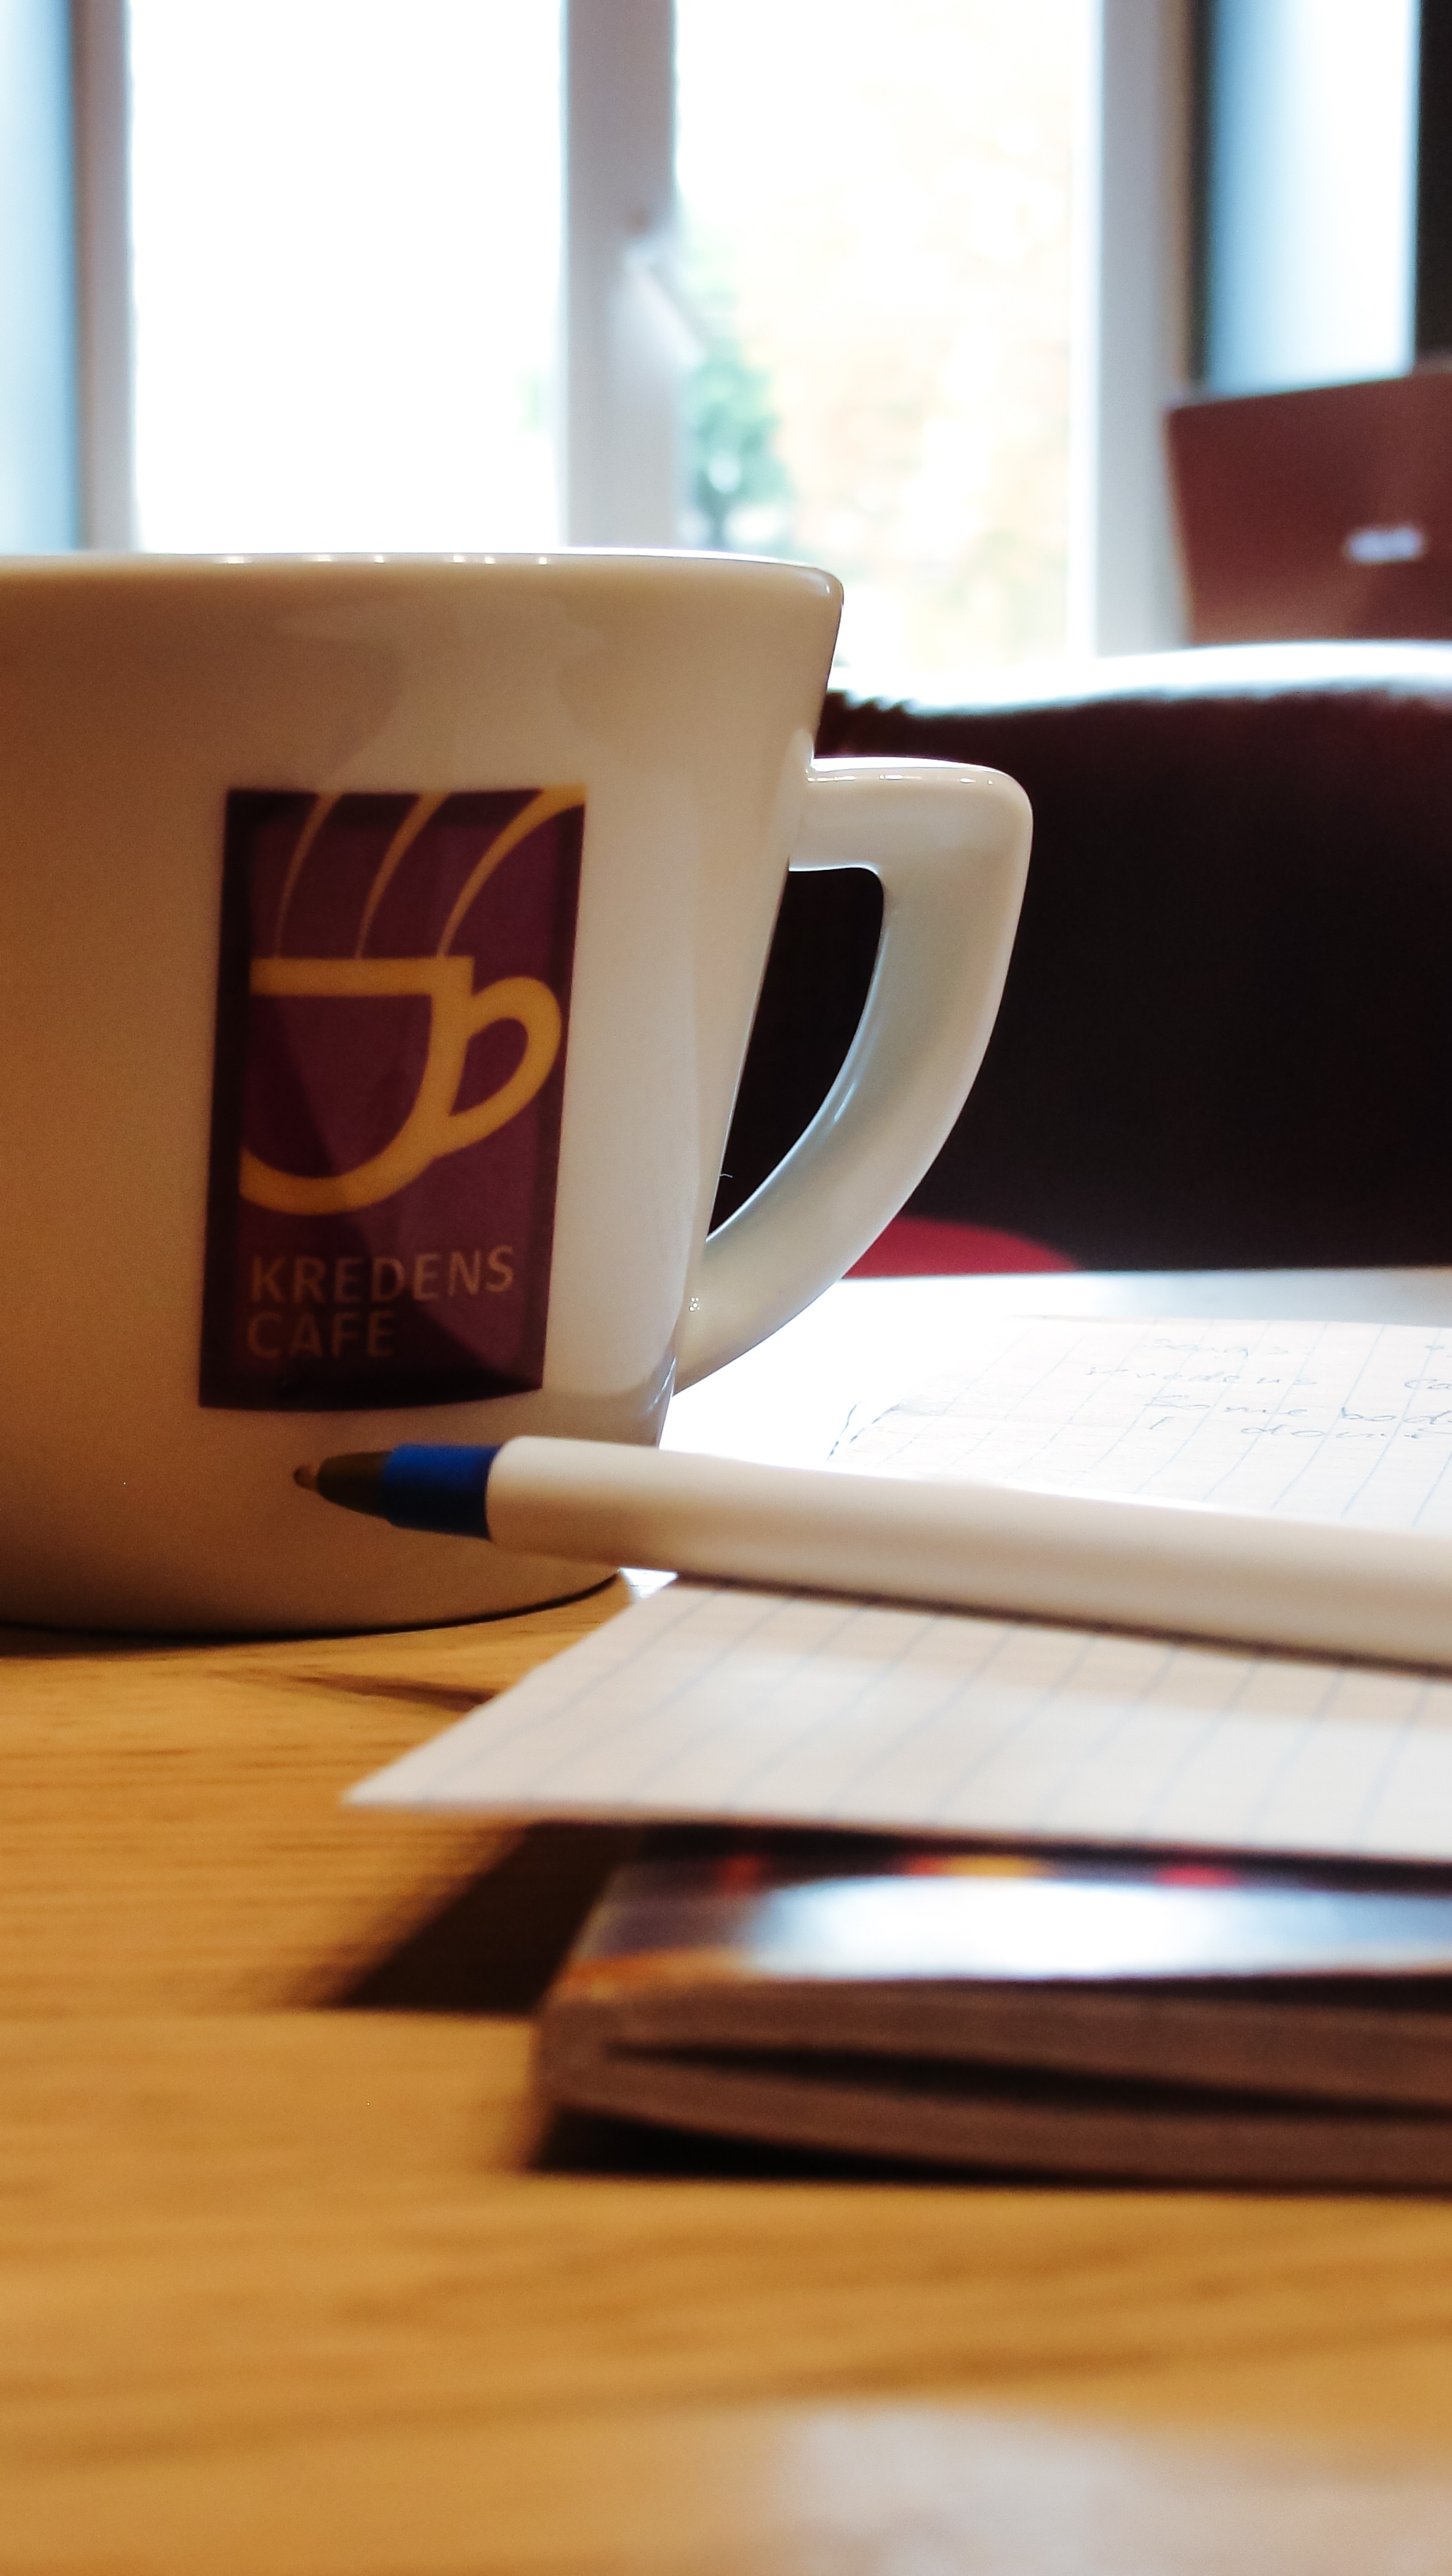
writing, table, wood, color, furniture, brand, design, shape